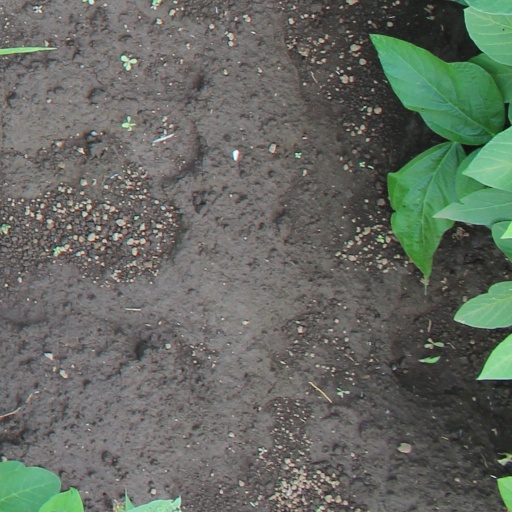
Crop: soybean